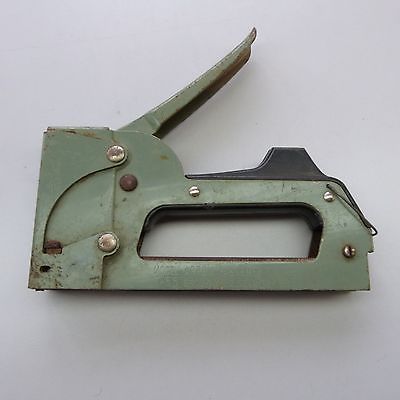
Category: stapler